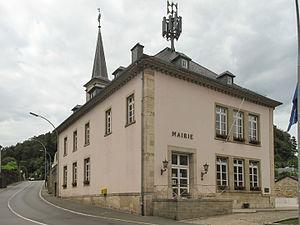
Kopstal, hôtel de ville